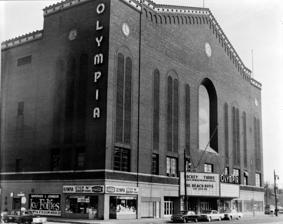
Building: Detroit Olympia
Country: United States of America
Year built: 1927
Former arena in Detroit Detroit Olympia "The Old Red Barn" Detroit Olympia in November 1964 Address 5920 Grand River Avenue Location Detroit, Michigan Coordinates 42°21′16″N 83°6′2″W / 42.35444°N 83.10056°W / 42.35444; -83.10056 Owner Detroit Red Wings ( Olympia Stadium Corporation ) Capacity 15,000 Construction Broke ground March 8, 1927 Opened October 15, 1927 Closed February 21, 1980 Demolished July 10, 1986 Construction cost US$2.5 million ($43.9 million in 2023 dollars ) Architect C. Howard Crane General contractor Walbridge Aldinger Co. Tenants Detroit Cougars/Falcons/Red Wings ( NHL ) (1927–1979) Detroit Olympics ( CPHL / IHL ) (1927–1936) Detroit Falcons ( BAA ) (1946–1947) Detroit Pistons ( NBA ) (1957–1961) Detroit Olympia , also known as Olympia Stadium , was a multi-purpose arena in Detroit . Nicknamed "The Old Red Barn", it was best known as the home of the Detroit Red Wings of the National Hockey League (NHL) from its opening in 1927 to 1979. History Several Detroit businessmen organized the Detroit Hockey Club, Inc. in 1926 and purchased the Victoria Cougars hockey team, along with a site at the corner of Grand River Avenue and McGraw Street to construct an arena and engaged Detroit-based Walbridge Aldinger as general contractor. In July 1926, the Detroit Hockey Club unveiled drawings for the Olympia Stadium to be built on the site. The cornerstone for the building was laid by Mayor John W. Smith on March 8, 1927. The Olympia opened on October 15, 1927; at that time the only other buildings that exceeded its seating capacity were Madison Square Garden and the London Olympia . The opening event was the International Stampede and Rodeo, which ran from October 15 to October 22. Shortly thereafter, the primary tenants of the building, the NHL Cougars, began their long residence.  The Cougars played their first game at the Olympia on November 22, 1927, and Detroit's Johnny Sheppard scored the first goal at the new building. However, the visiting Ottawa Senators defeated the Cougars, 2–1. The Cougars later became the Falcons and finally, in 1932, were named the Detroit Red Wings by new owner James E. Norris . In addition to the Red Wings, the Olympia was also home to the Detroit Olympics International Hockey League minor league team in the 1930s, the BAA 's Detroit Falcons from 1946 to 1947, and the NBA 's Detroit Pistons from 1957 to 1961; that period marked the only time until the opening of Little Caesars Arena in 2017 that the Red Wings and Pistons shared the same arena on a full-time basis. It hosted the NHL All-Star Game in 1950 , 1952 , 1954 , and 1955 , the NBA All-Star Game in 1959 and the NCAA Men's Ice Hockey Championship (known as the "Frozen Four") in 1977 and 1979 . The Olympia was also a major venue for boxing through the International Boxing Club (featuring such prominent fights as Jake LaMotta 's defeats of Sugar Ray Robinson ) and professional wrestling , as well as other events such as the 1931 American Legion Convention which was addressed by President Herbert Hoover , and regular visits by the Harlem Globetrotters , Ice Capades , Shipstads and Johnson Ice Follies . It hosted concerts by The Beatles on September 6, 1964, and August 13, 1966, as well as concerts by other popular performers and bands, including Kiss , Led Zeppelin and Elvis Presley . By the late 1970s, the neighborhood surrounding the Olympia had been in decline since the 1967 riots . In 1977, the Red Wings announced that they would be moving to a proposed arena in suburban Pontiac . The city of Detroit would counter with a proposed riverfront arena for much less rent that Pontiac was seeking. The package included operational control of both the new arena, nearby Cobo Arena and the adjoining parking structures. The Red Wings accepted Detroit's offer. On December 15, 1979, three days after the first event held at Joe Louis Arena , the Red Wings played their final home game at the Olympia, a 4–4 tie against the Quebec Nordiques . Attendance at that game was 15,609. They would move to Joe Louis Arena on December 27. The final event at the building took place on February 21, 1980. It was demolished on July 10, 1986. Currently, the Michigan National Guard 's Olympia Armory occupies the site. A historical marker posted inside the armory commemorates the Olympia. The original OLYMPIA letters that adorned the sides of the building were placed into storage at Joe Louis Arena, then installed in Little Caesars Arena in 2017, which became the new home for the Red Wings. Architecture The building was 107 feet (32.6 m) tall and constructed of a steel frame faced with red brick with brown terra cotta and stone trim in a Romanesque Revival style. The Grand River and McGraw facades originally included 13 storefronts. Near the parapet were terra cotta medallions depicting various athletes. When it opened, Olympia contained the largest indoor skating rink in the United States at 242 ft (74 m) by 110 ft (34 m). The Grand River facade featured three-story arched windows with a large recessed arch in the center. The large arch originally was filled with black glass. However, in later years, it was covered with wood, painted with the Red Wings emblem. Topping the facade was a pediment creating a gable-shaped roof. The arena had five levels. The ground level through which patrons entered and featured a concourse that circled the seating area. Above were the mezzanine, main seating level and balcony. A fifth level not open to the public was just under the roof trusses. The trusses spanned 186 ft (57 m) and were 90 ft (27 m) above the floor. The initial seating capacity was 11,563. On June 23, 1965, work began to add 81 ft (25 m) to the rear of the structure. The addition was four stories high and included additional seating and an escalator to improve patron access to the upper levels. It expanded seating to 13,375 in 1966 with standing room for 3,300 during hockey games. In addition to the new seats, the original 11,563 seats were replaced at a cost of $23 each and new boards and timeclocks were installed. While not one of the most decorative, architect C. Howard Crane considered Olympia to be one of his most significant buildings. He noted the importance of the refrigeration system buried beneath the concrete.  Within the 77,393 square feet (7,190.0 m 2 ) of available floor space were 74,880 ft (22,820 m) of piping. The system was replaced in 1967 and the final modification to the building was the addition of private boxes in 1970. References Michigan portal